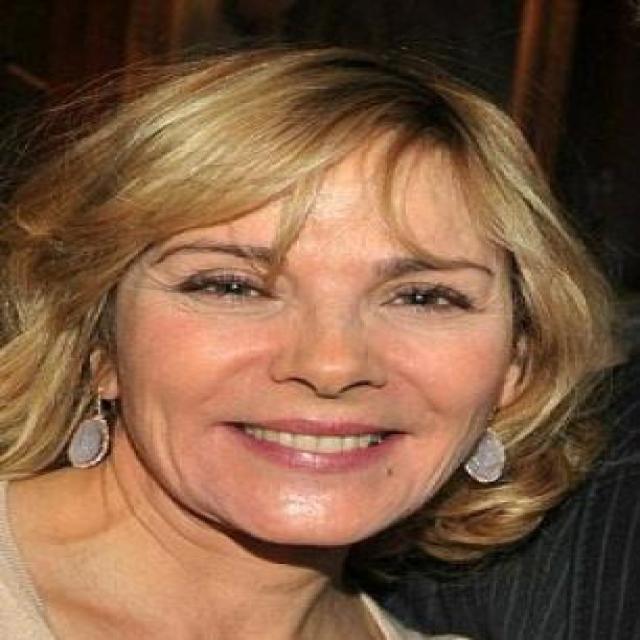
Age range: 45-64